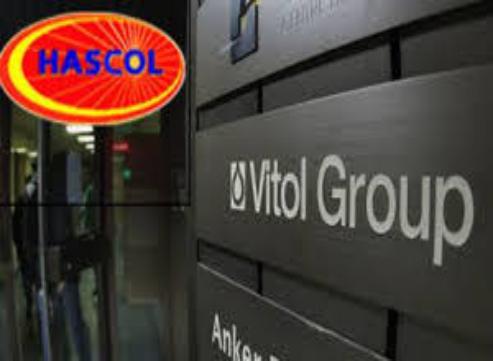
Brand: Hascol Petroleum
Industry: Transportation